Ormylia Center

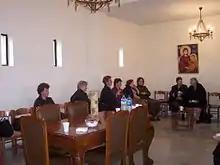
Breast and Cervical Cancer Screening Patients

The Center provides breast and cervical cancer diagnostic screening free of charge at the fully equipped facilities established by the Convent with support from Hellenic and international medical experts. After the LIVESTRONG's Global Cancer Summit call in 2009 for Commitments in the fight against cancer, the Ormylia Foundation formally committed to increasing their outreach to acutely underprivileged groups, many of which are primarily Muslim religious groups including Pomaks, Romani and other Turkish speaking communities. The Ormylia Foundation focuses on a holistic view of the women, advocating for not only their health but also their quality of life.